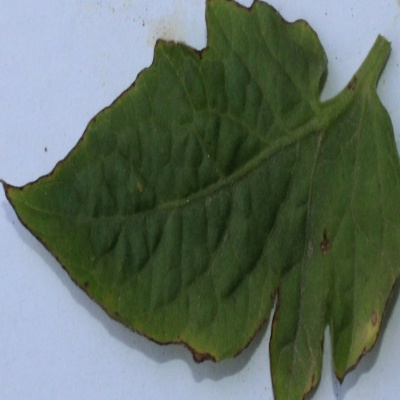
Crop: Tomato
Condition: septoria leaf spot